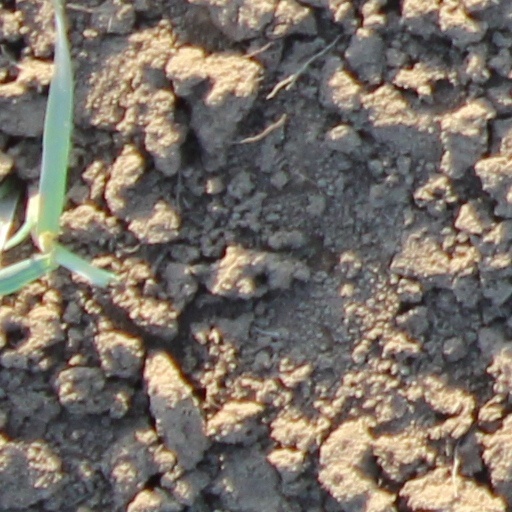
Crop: wheat